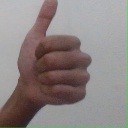
अक्षर: थ